Hendrick Motorsports Car No. 24

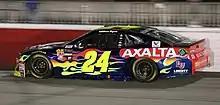
William Byron's No. 24 Chevrolet Camaro at Richmond in 2018

Gordon was added to the 2013 Chase following "Spingate" at Richmond, but failed to win his fifth Cup title. The following season, Gordon was in position to reach the championship round until late-race shuffling at Phoenix left him just short.